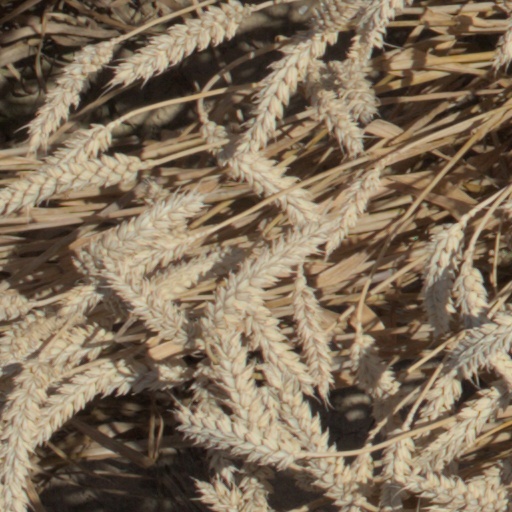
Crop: wheat